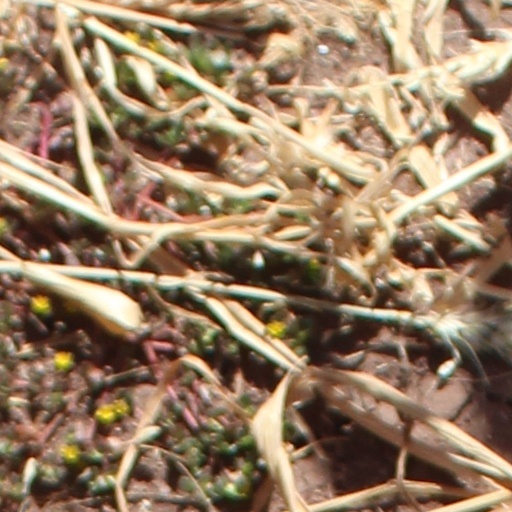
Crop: wheat